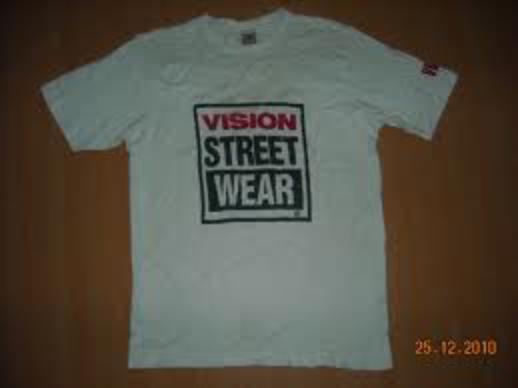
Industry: Clothes